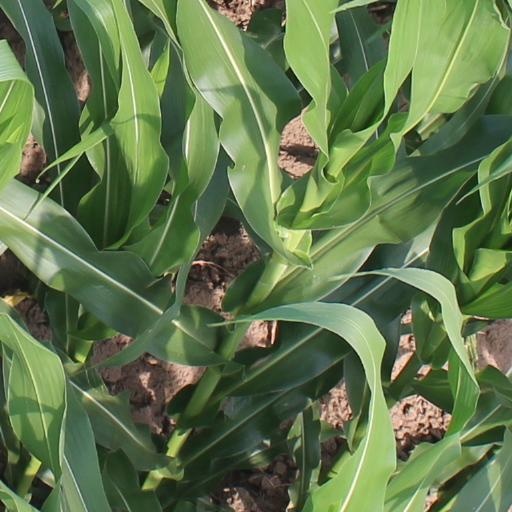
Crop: maize; corn